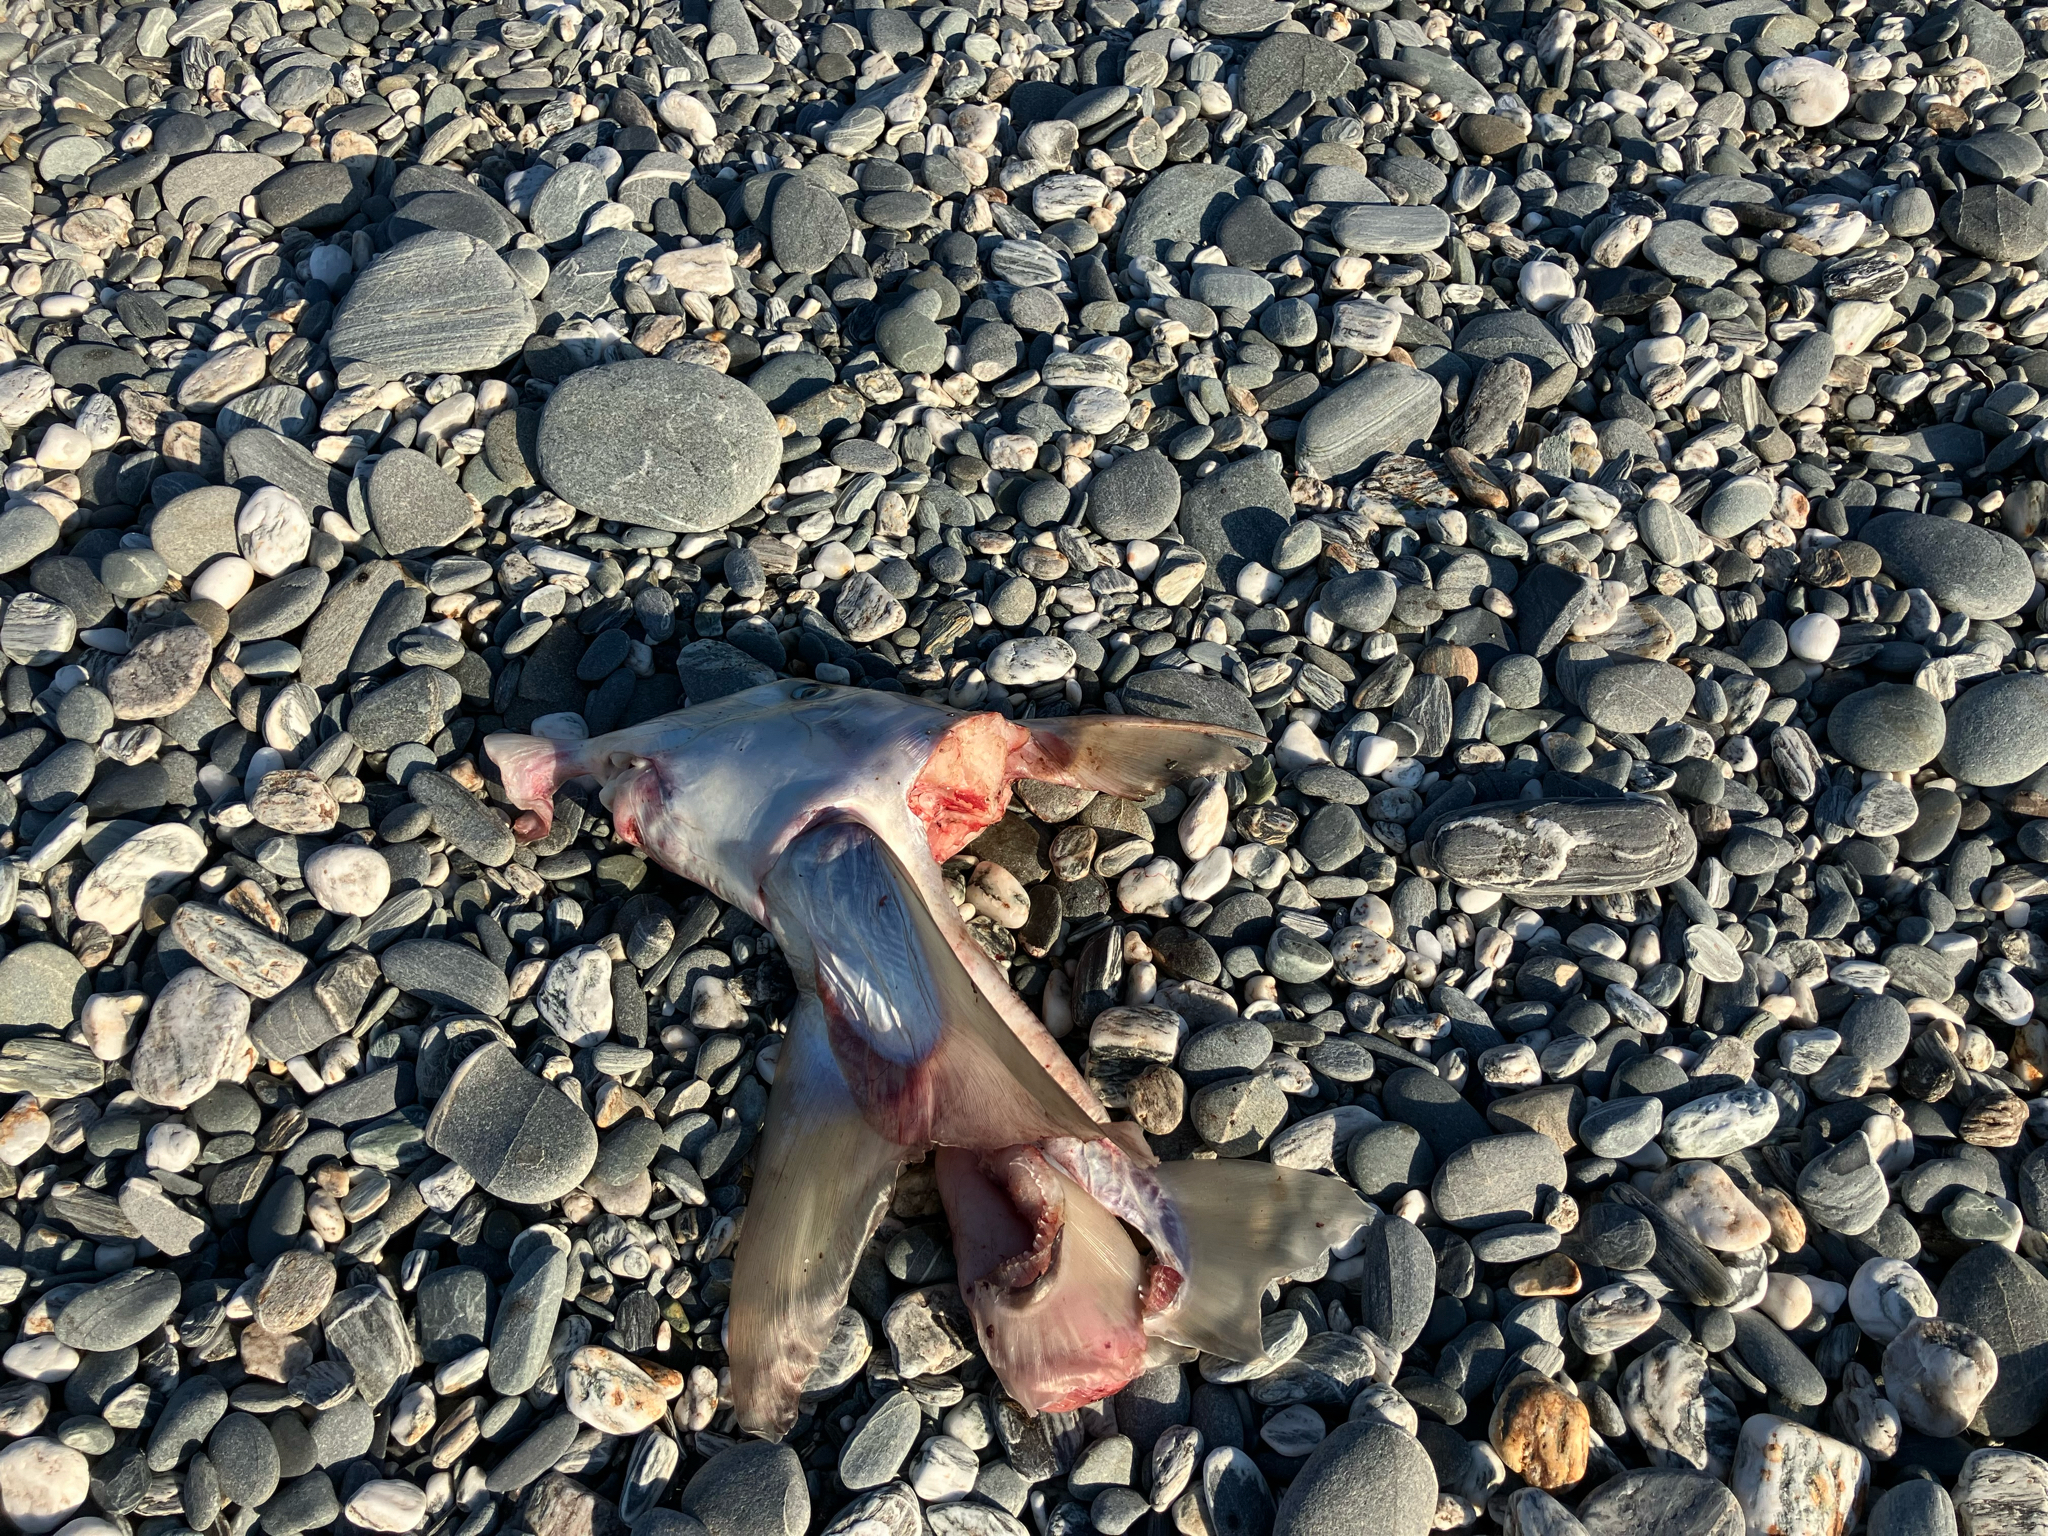
fish (species not among the labelled classes)